Rat Pack

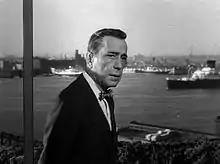
Humphrey Bogart, original Rat Pack leader (from "Sabrina", 1954)

The Rat Pack was an informal group of singers that, in its second iteration, ultimately made films and appeared together in Las Vegas casino venues. They originated in the late 1940s and early 1950s as a group of A-list show business friends, such as Errol Flynn, Nat King Cole, Mickey Rooney, Judy Garland, Frank Sinatra and others who met casually at the Holmby Hills home of Humphrey Bogart and Lauren Bacall. In the 1960s, the group featured Sinatra, Dean Martin, Sammy Davis Jr., Joey Bishop, and (before falling out with Sinatra in 1962) Peter Lawford, among others. They appeared together on stage and in films in the 1950s and 1960s, including the films "Ocean's 11" and "Sergeants 3"; after Lawford's expulsion, they filmed "Robin and the 7 Hoods" with Bing Crosby in what was to have been Lawford's role. Sinatra, Martin, and Davis were regarded as the group's lead members after Bogart's death.